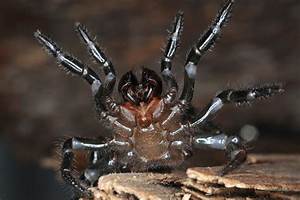
Label: spider